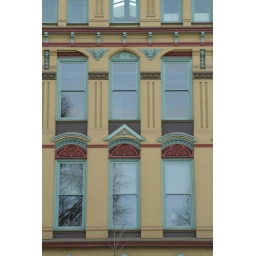
some of the windows of a building on the White Stag Block in Portland Oregon